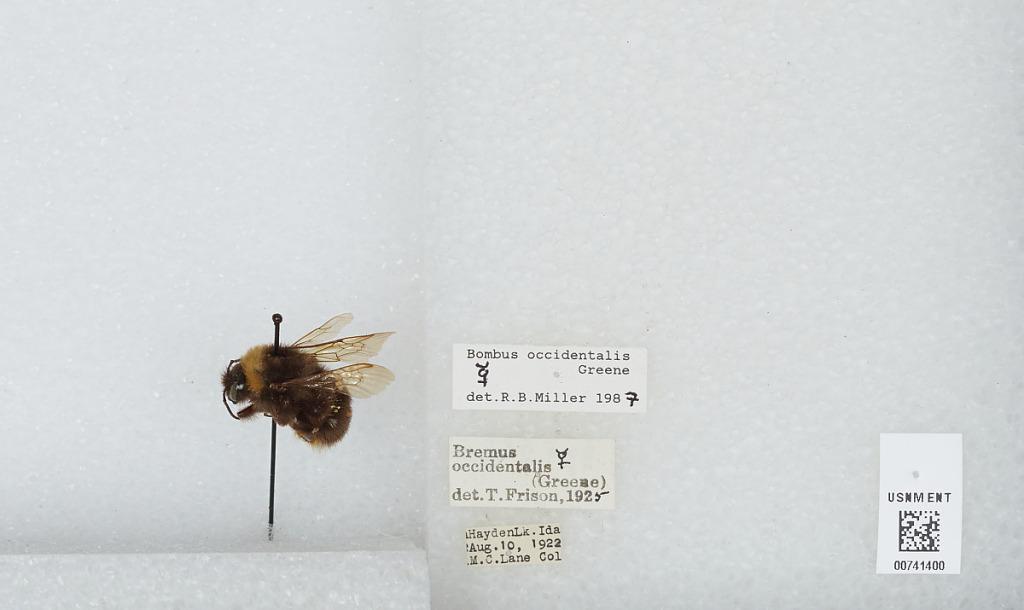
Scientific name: Bombus (Bombus) occidentalis Greene
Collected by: M. Lane
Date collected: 1922-8-10
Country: United States
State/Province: Idaho
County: Kootenai
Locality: Hayden Lake
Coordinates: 47.7622, -116.691
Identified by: Miller, R. B.